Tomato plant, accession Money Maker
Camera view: horizontal (90 deg, fisheye); turntable rotation: 60 degrees
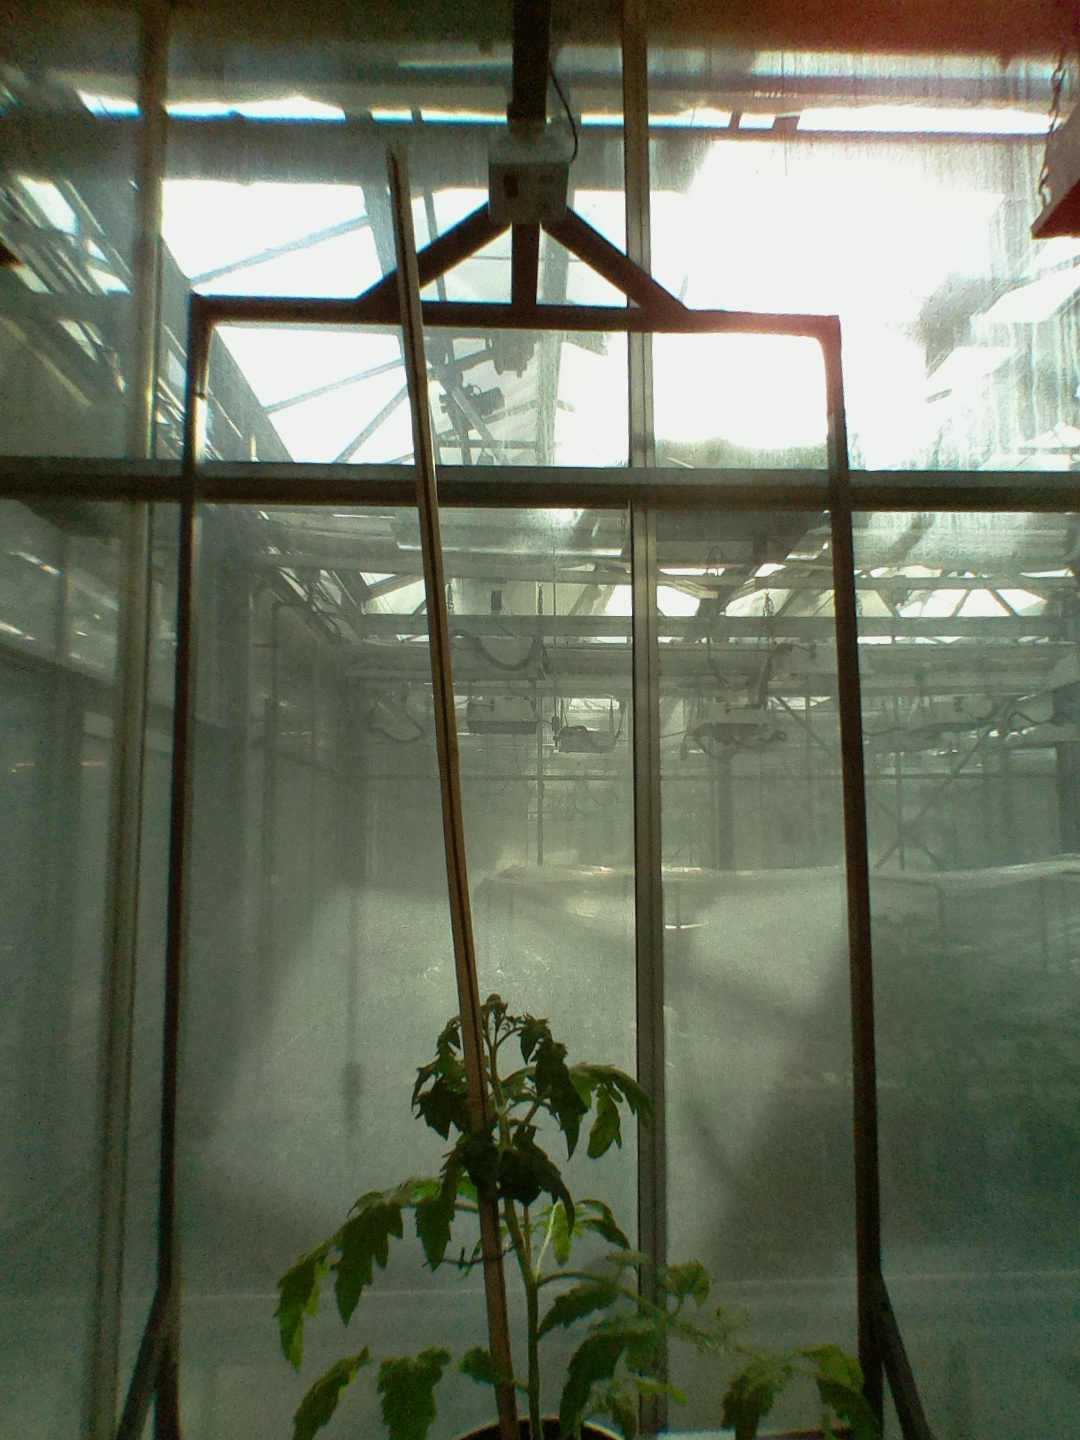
BBCH growth stage 14: 8 of true leaves visible